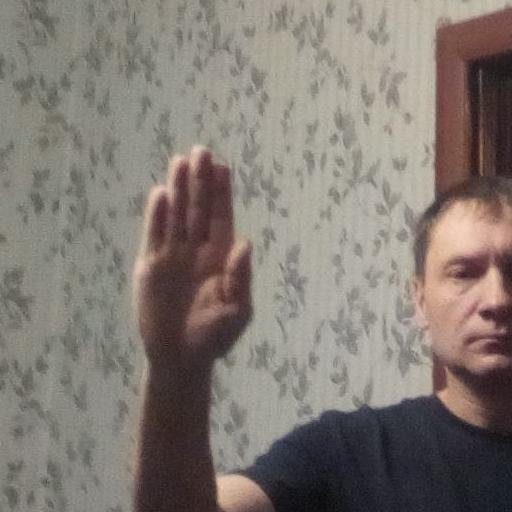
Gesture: stop